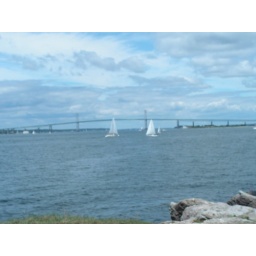
A view of the Newport Bridge, with sailboats sailing and puffy clouds in the sky